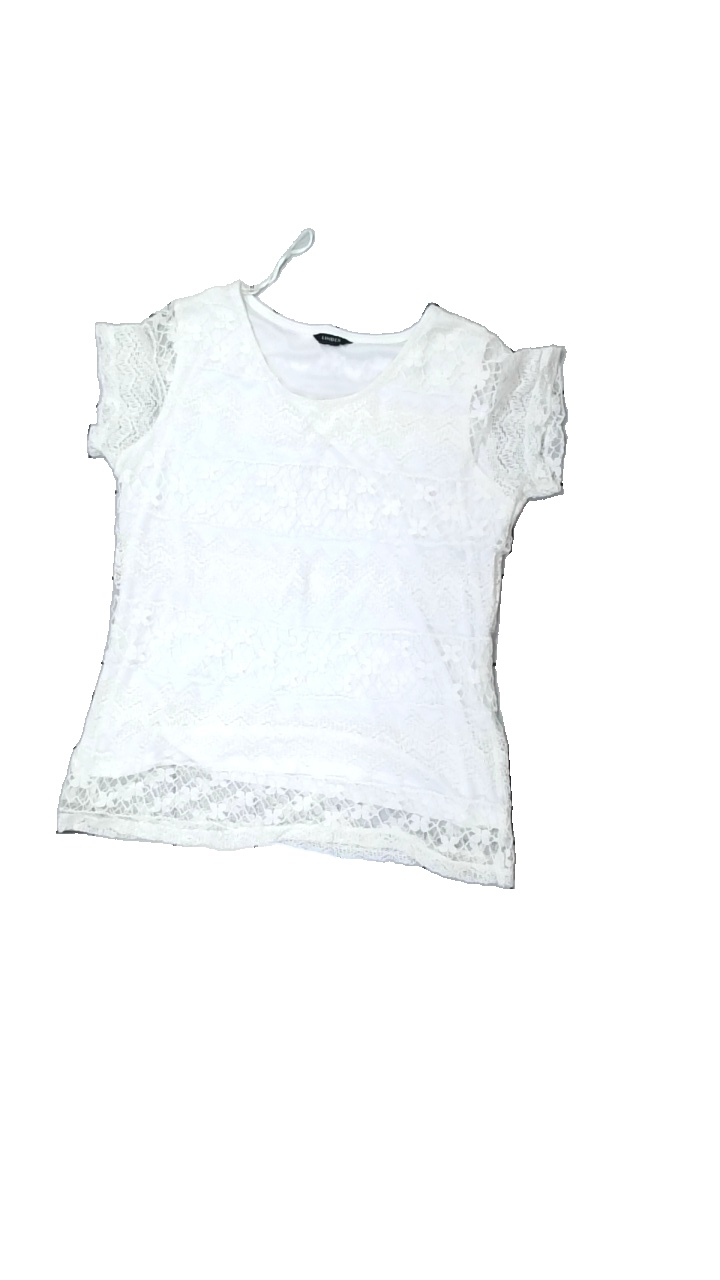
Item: T-shirt (Ladies)
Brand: Lindex
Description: vit spets t-shirt
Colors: White
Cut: Regular
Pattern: Lace
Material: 100% polyester
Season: All
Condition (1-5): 5
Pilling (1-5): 5
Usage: Reuse
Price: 50-100